Economy of Salvation

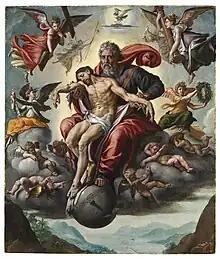
Holy Trinity, Jan Cornelisz Vermeyen, 16th century

The Economy of Salvation, also called the Divine Economy, is that part of divine revelation in the Roman Catholic tradition that deals with God's creation and management of the world, particularly his plan of salvation accomplished through the Church. "Economy" comes from the Greek "oikonomia" (economy), literally, "management of a household" or "stewardship".